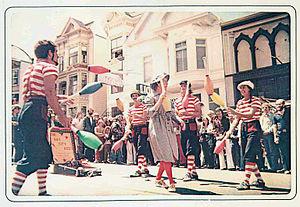
La parade Castro est une parade organisée le premier dimanche d'octobre par la communauté LGBT de San Francisco dans le quartier gay du Castro. Elle a été fondée en 1974 par Harvey Milk. La parade conjugue de nombreuses animations, performances, Dj et des restaurants ambulants. En raison des pressions de la communauté, la parade s'est restructurée et s'est associée à des associations afin d'avoir un but et de leur récolter des dons.